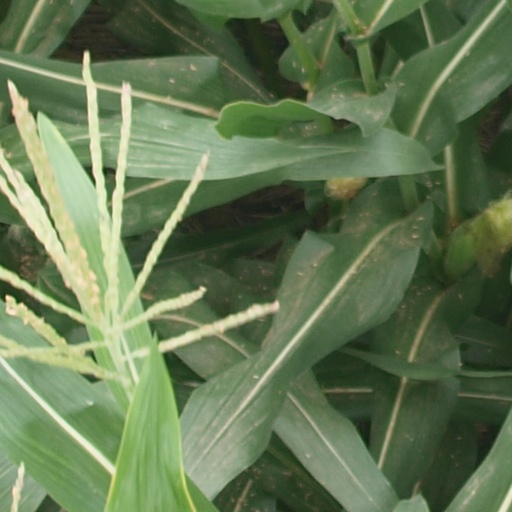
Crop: maize; corn